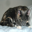
Label: cat